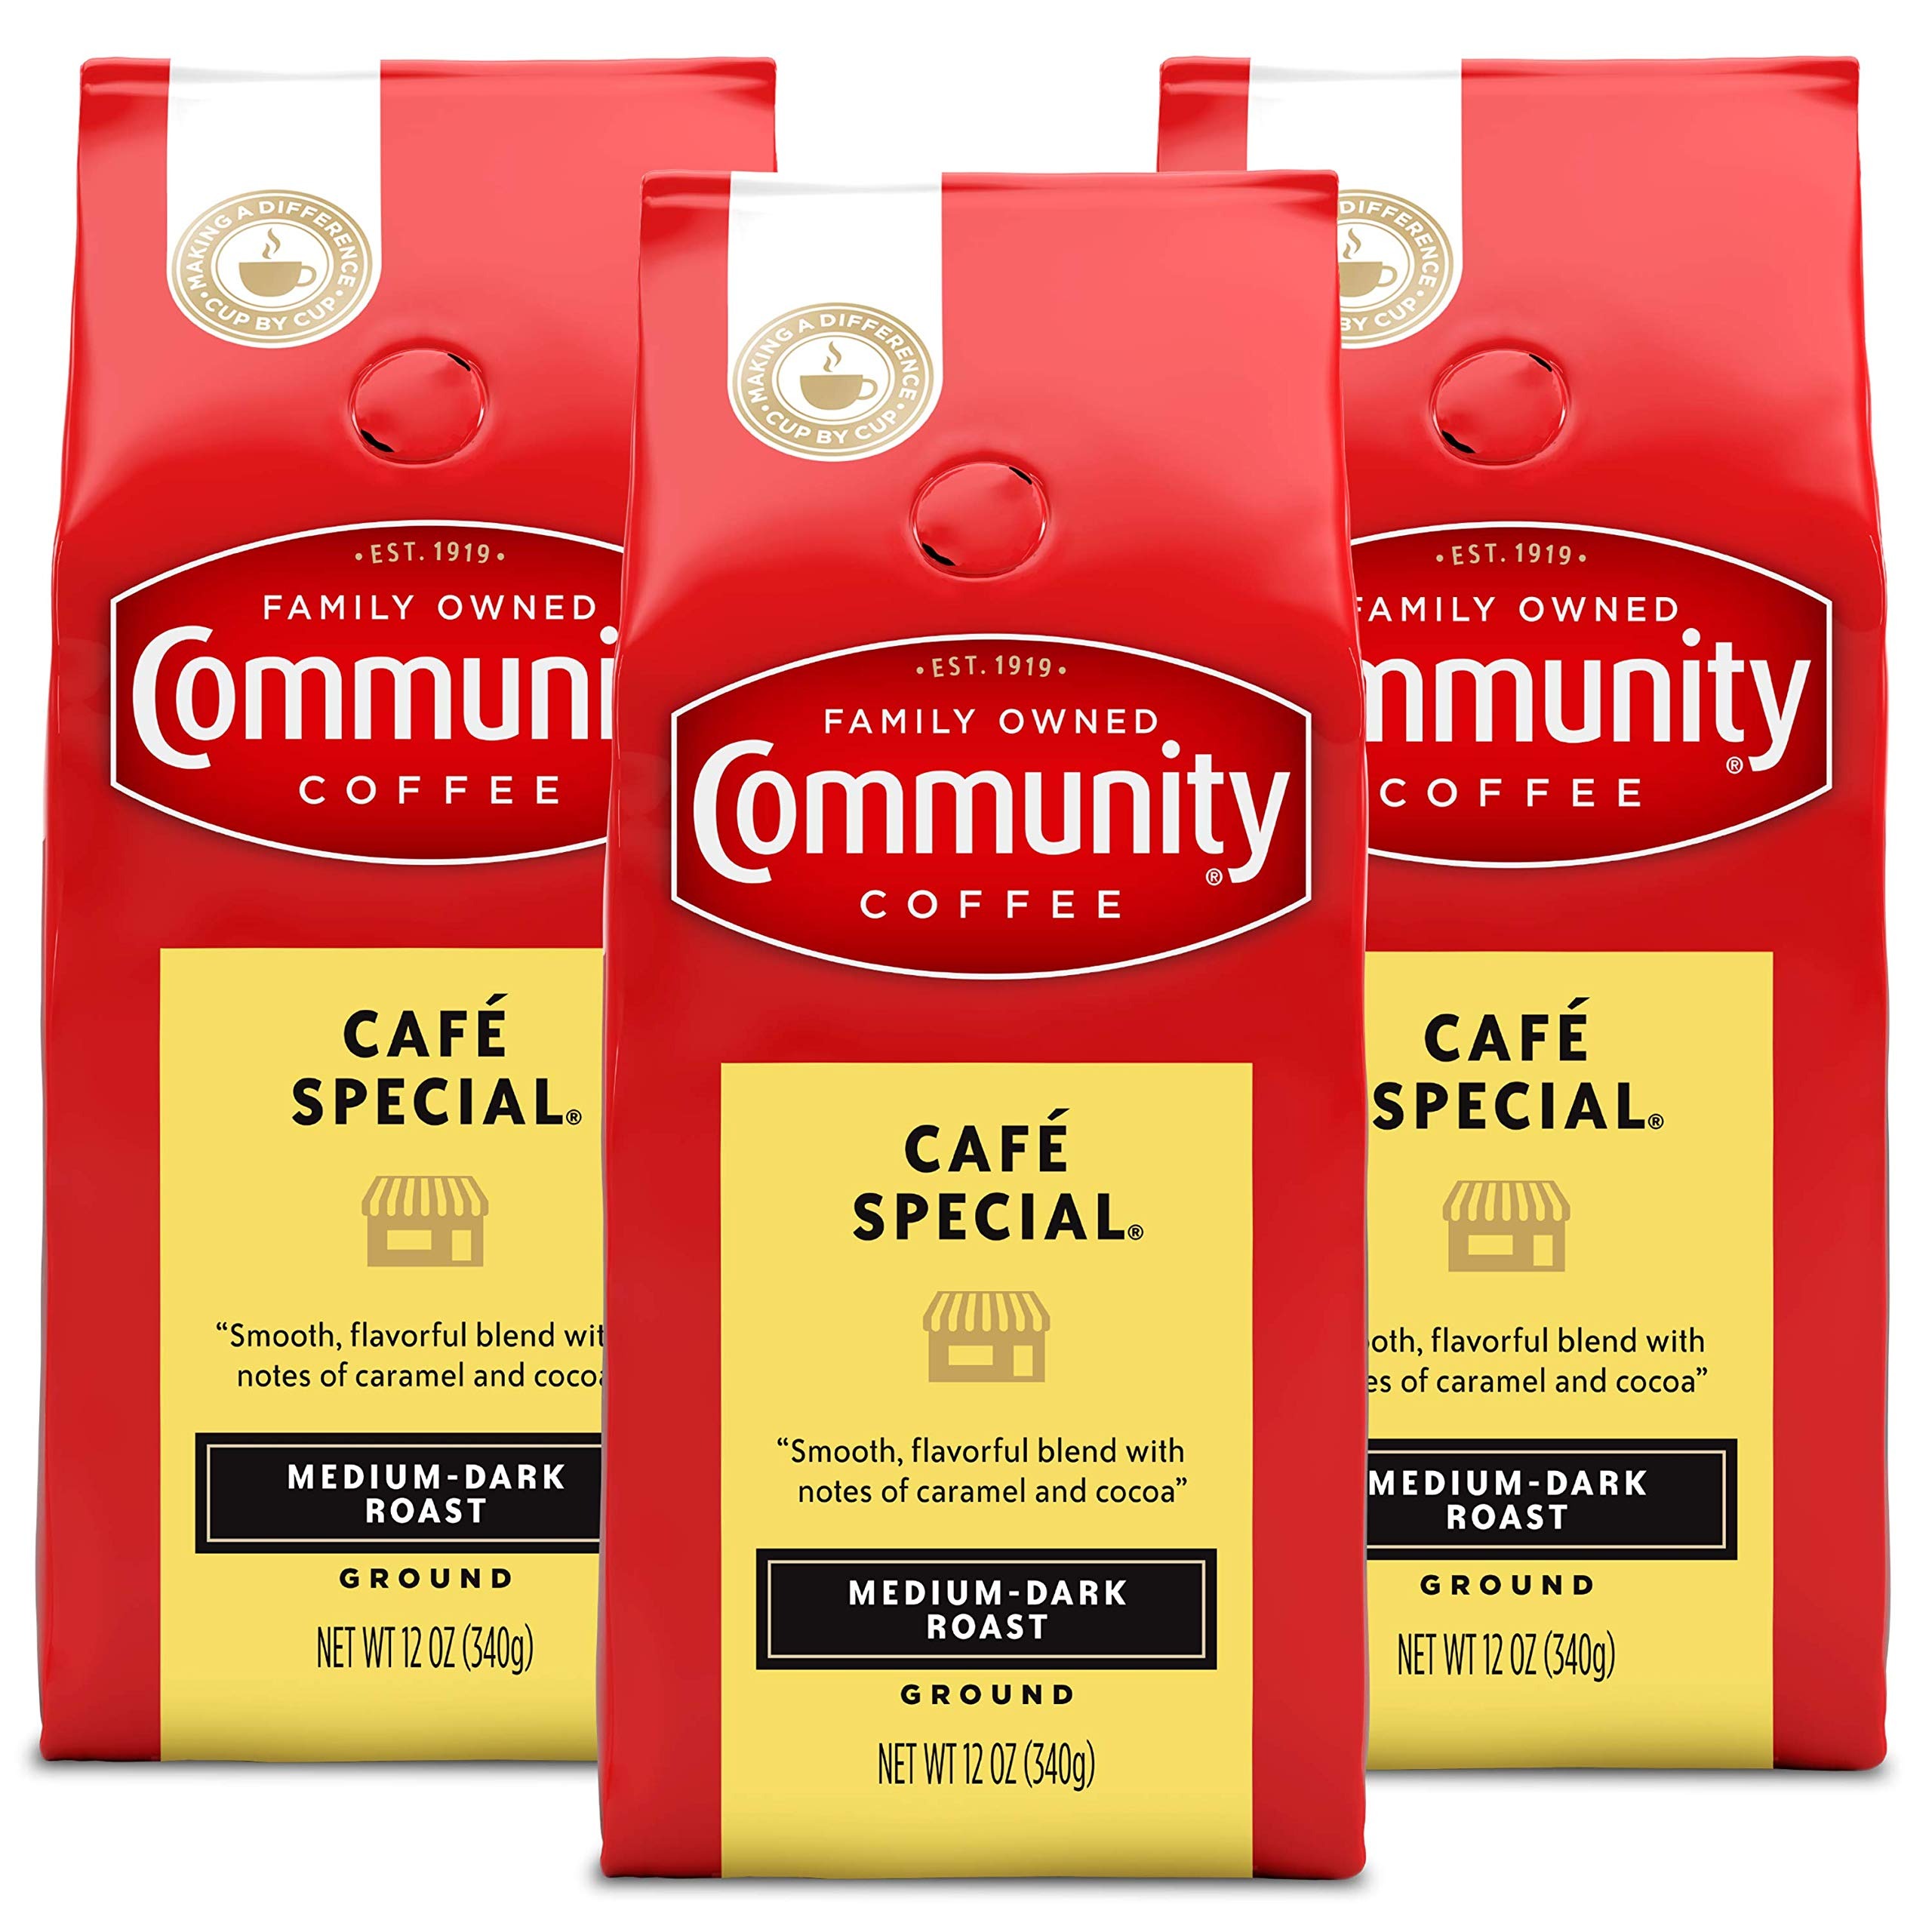
Item Name: Community Coffee Café Special Medium Dark Roast Ground Coffee, 12 Ounce Bag
Bullet Point 1: Medium-Dark Roast Blend: Featuring notes of caramel and cocoa, these coffee beans dry naturally in the sun, locking in flavor and highlighting their sweeter profile for café quality flavor without caffeine
Bullet Point 2: Ground Beans: We take high quality 100% Arabica beans, roast and grind them to perfection; Our ground coffee is constantly watched, brewed and tasted by our experts for rich, flavorful coffee
Bullet Point 3: Community Is Everything: From using responsibly sourced coffee beans to programs that support military service members, local schools and more, Community Coffee gives back to our partners and local communities in every way we can
Bullet Point 4: How You Like It: Ground to perfection to brew as drip coffee, pour over or use in your French press; Plenty of options for every taste including hot, iced or cold brew coffee
Value: 36.0
Unit: Ounce

Price: 10.25